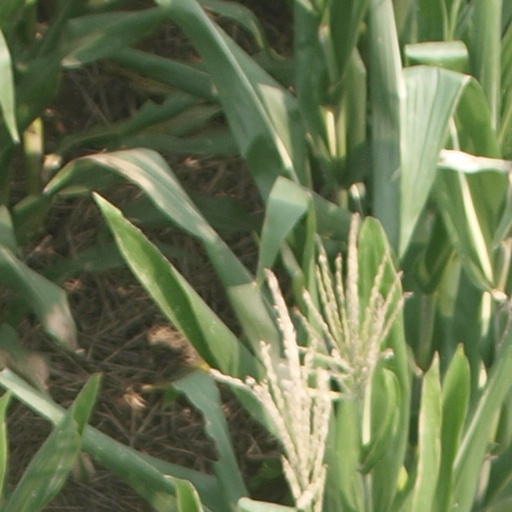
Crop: maize; corn